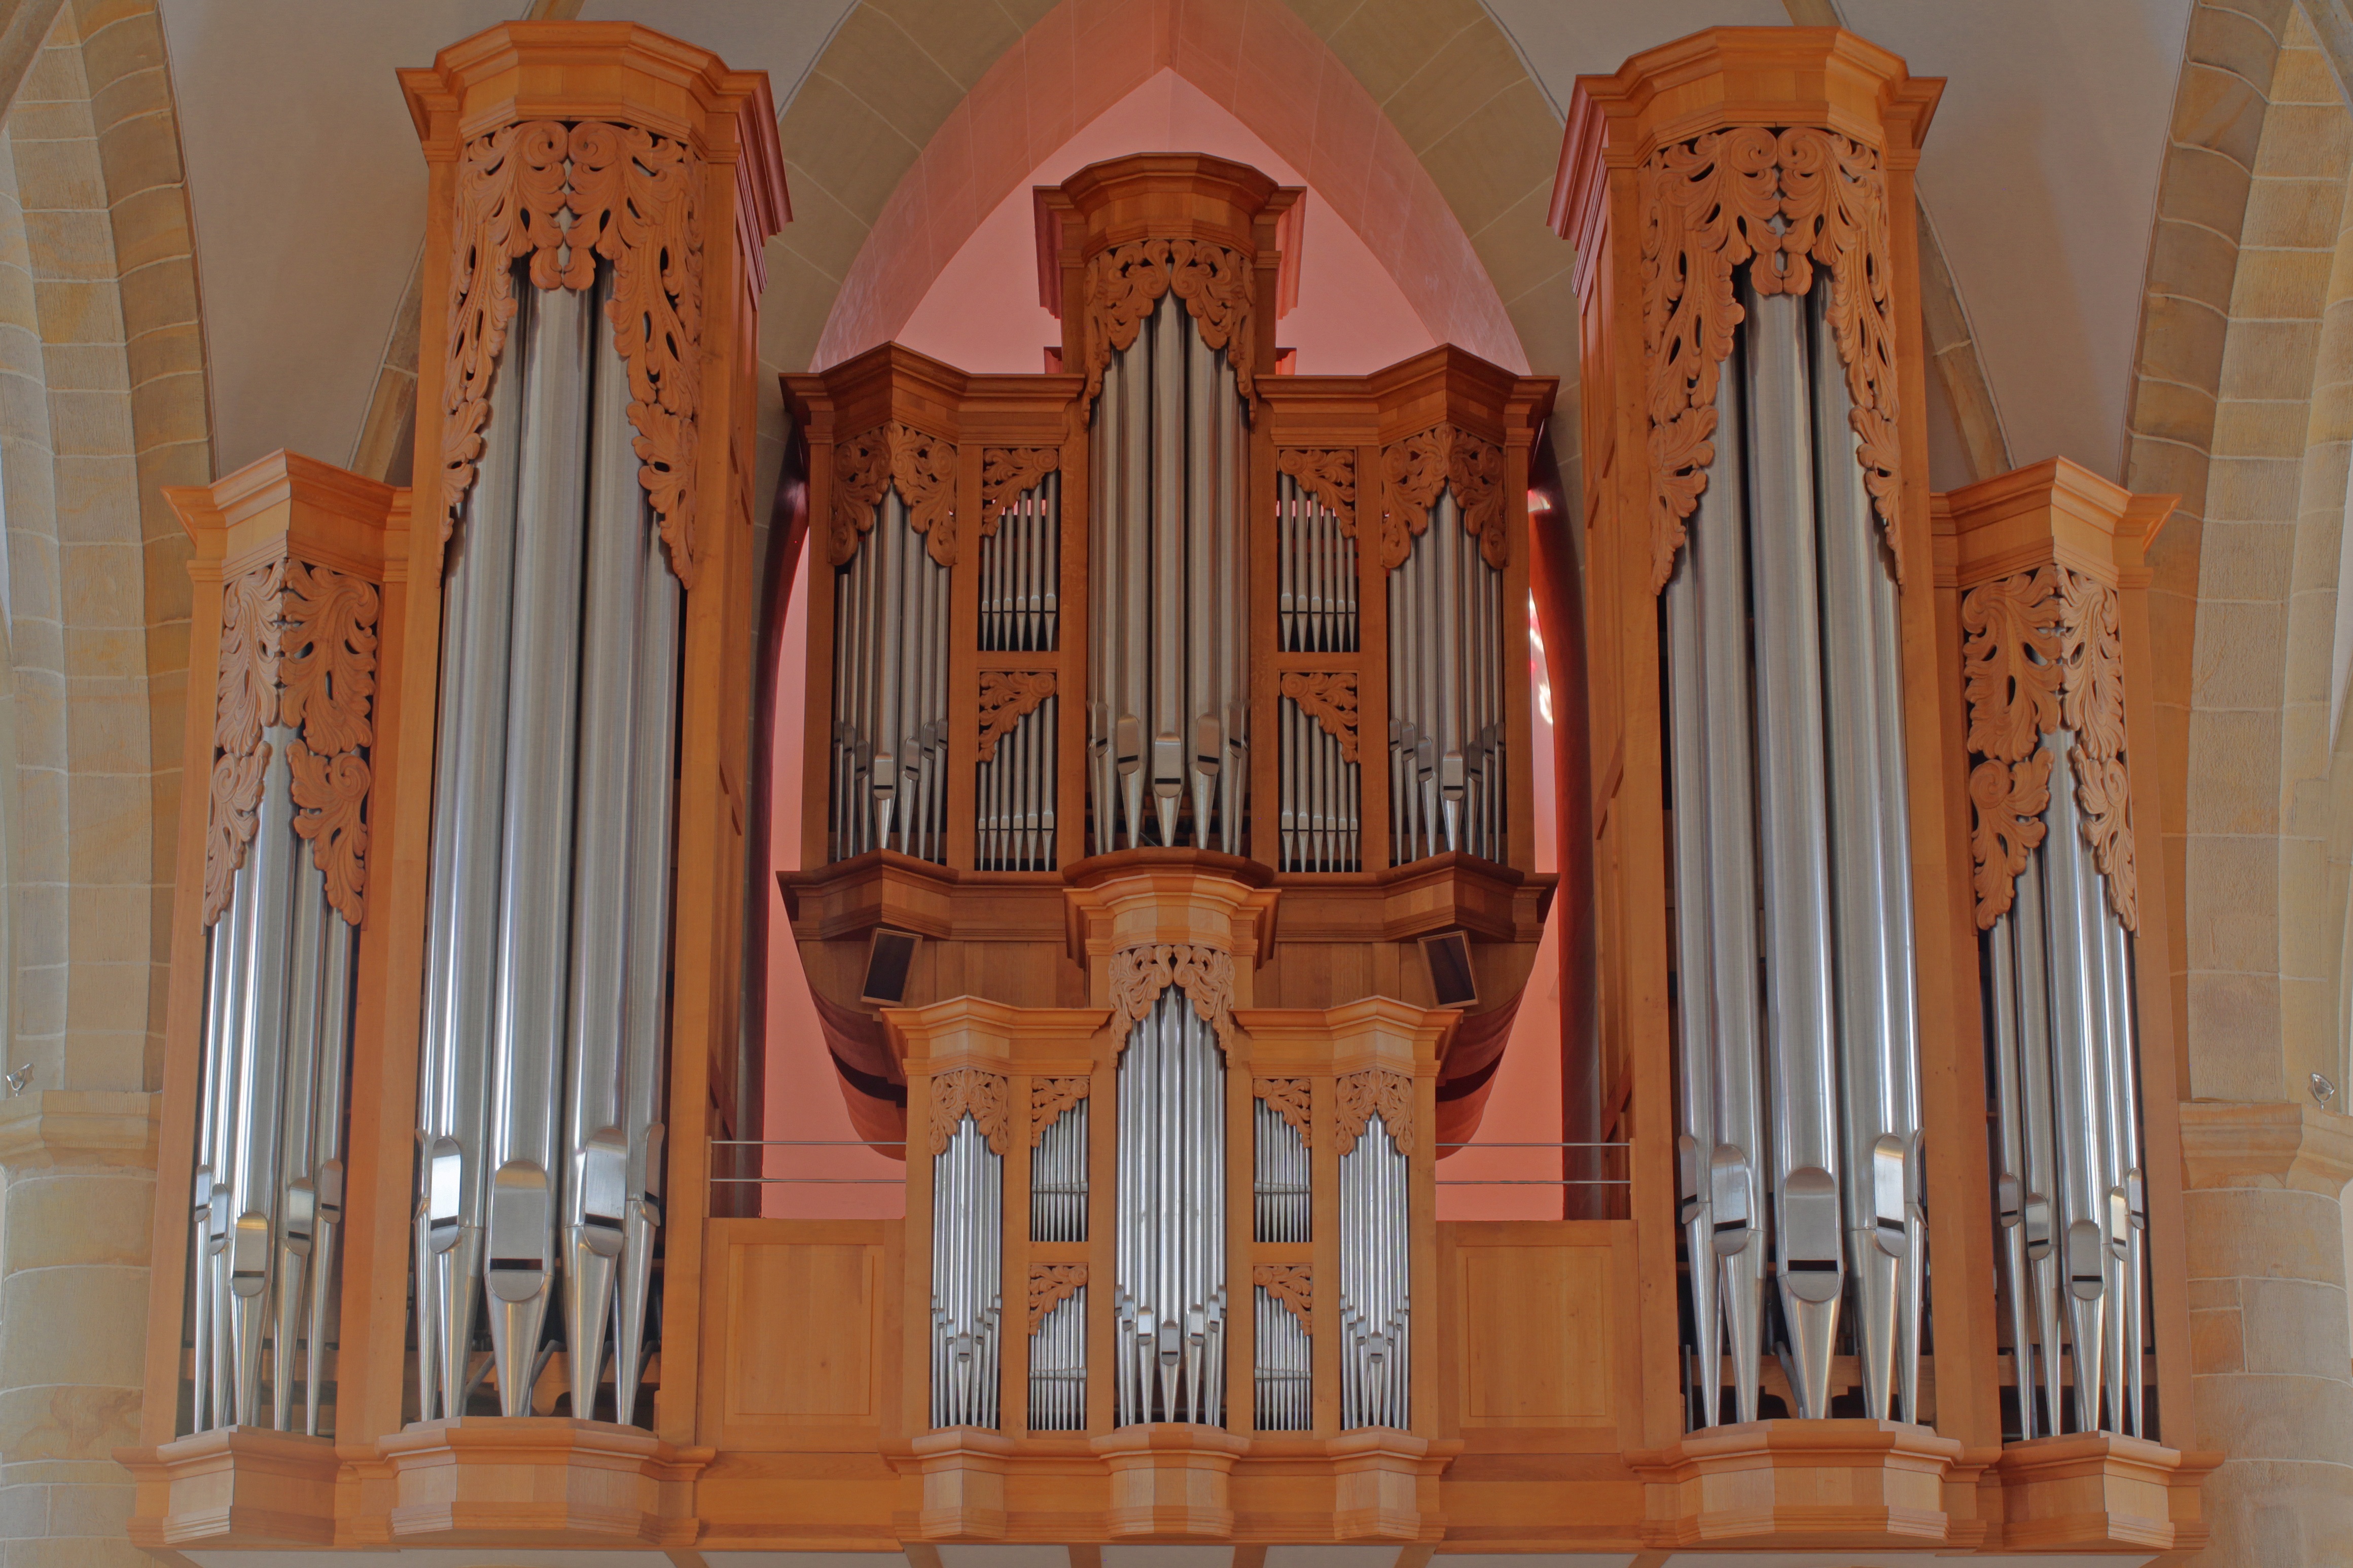
music, keyboard, technology, instrument, church, musical instrument, organ, wind instrument, church organ, organ whistle, meppen, hillebrand, church music, pipe organ, organ pipe, electronic device